Software

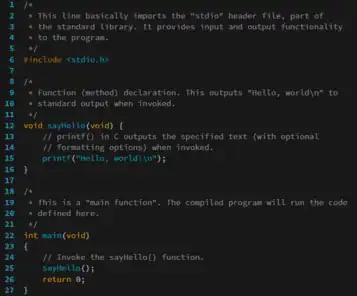
The source code for a computer program in C. The gray lines are comments that explain the program to humans. When compiled and run, it will output "Hello, world!".

Software can also be categorized by how it is deployed. Traditional applications are purchased with a perpetual license for a specific version of the software, downloaded, and run on hardware belonging to the purchaser. The rise of the Internet and cloud computing enabled a new model, software as a service (SaaS), in which the provider hosts the software (usually built on top of rented infrastructure or platforms) and provides the use of the software to customers, often in exchange for a subscription fee. By 2023, SaaS products—which are usually delivered via a web application—had become the primary method that companies deliver applications.